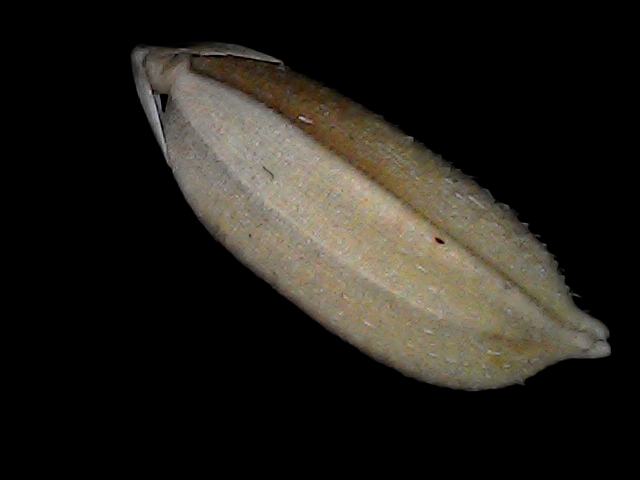
Rice variety: Br22